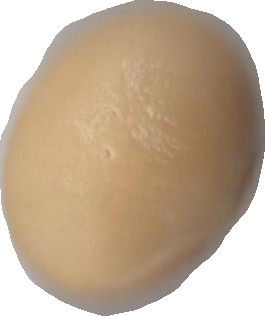
Variety: Grobogan